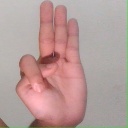
अक्षर: भ